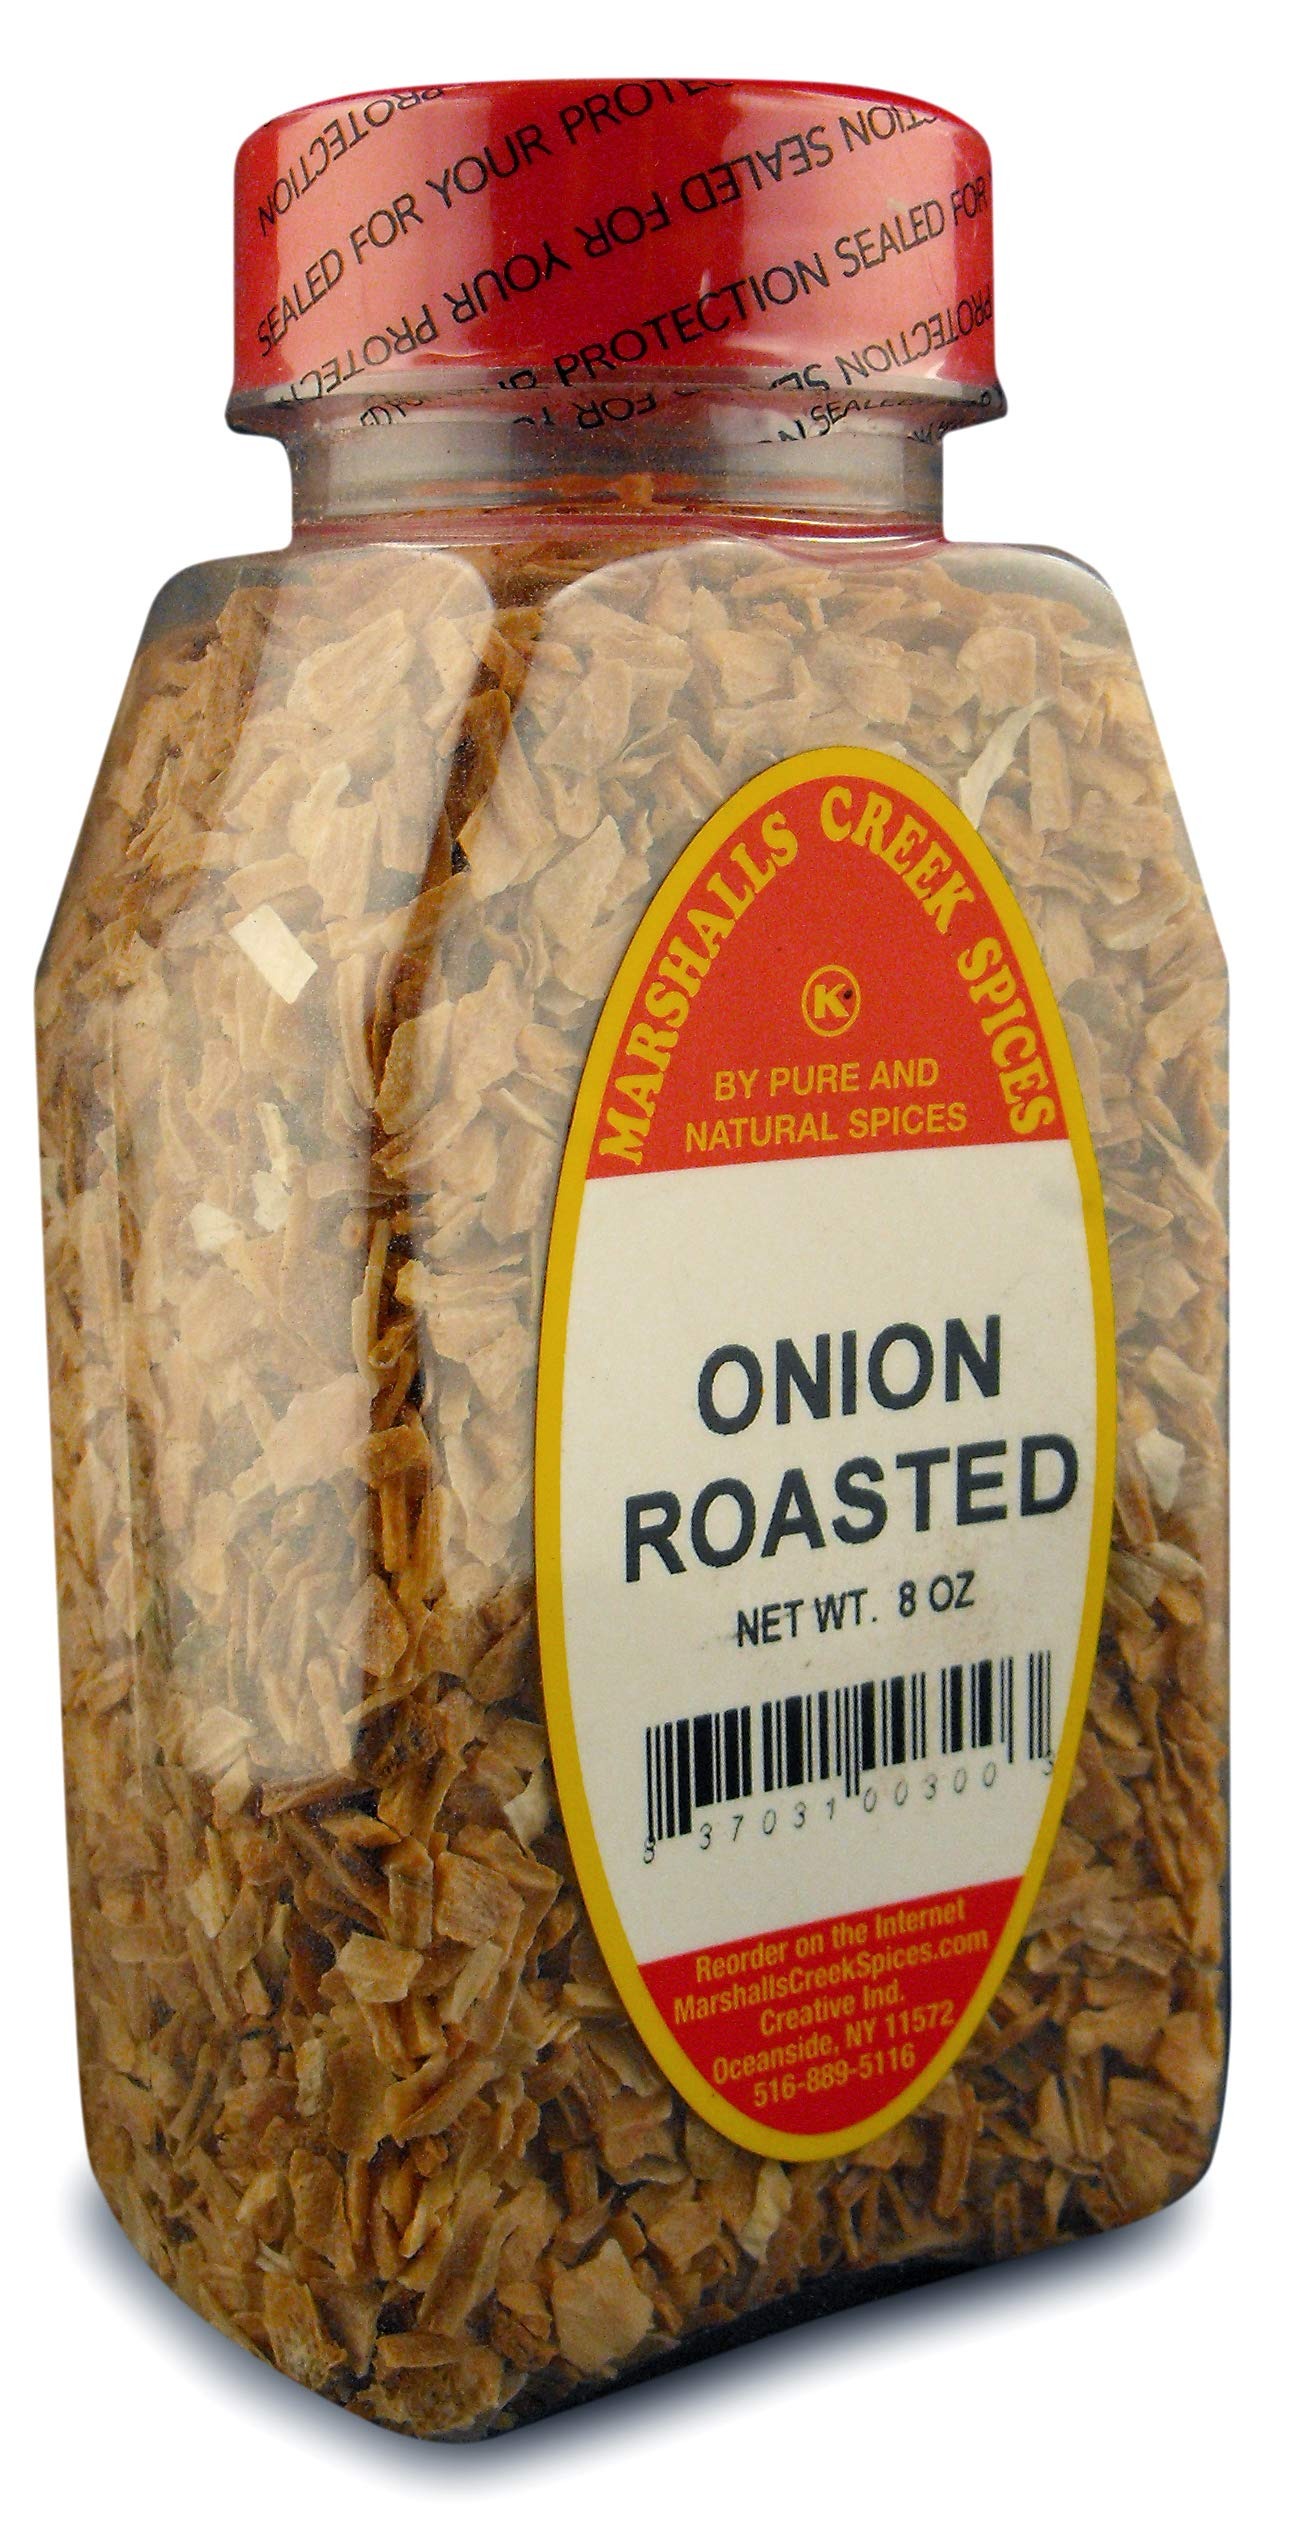
Item Name: Marshalls Creek Spice Co. ROASTED (TOASTED) ONION CHOPPED 8 oz
Bullet Point 1: Marshall's Creek Spices buys in small quantities and packs weekly providing the freshest spices possible. Fresher spices means more flavor and a longer shelf life.
Bullet Point 2: No Fillers
Bullet Point 3: No MSG
Bullet Point 4: All Natural, Kosher
Bullet Point 5: All Natural with no fillers or MSG always fresh and pure
Value: 8.0
Unit: Ounce

Price: 11.985